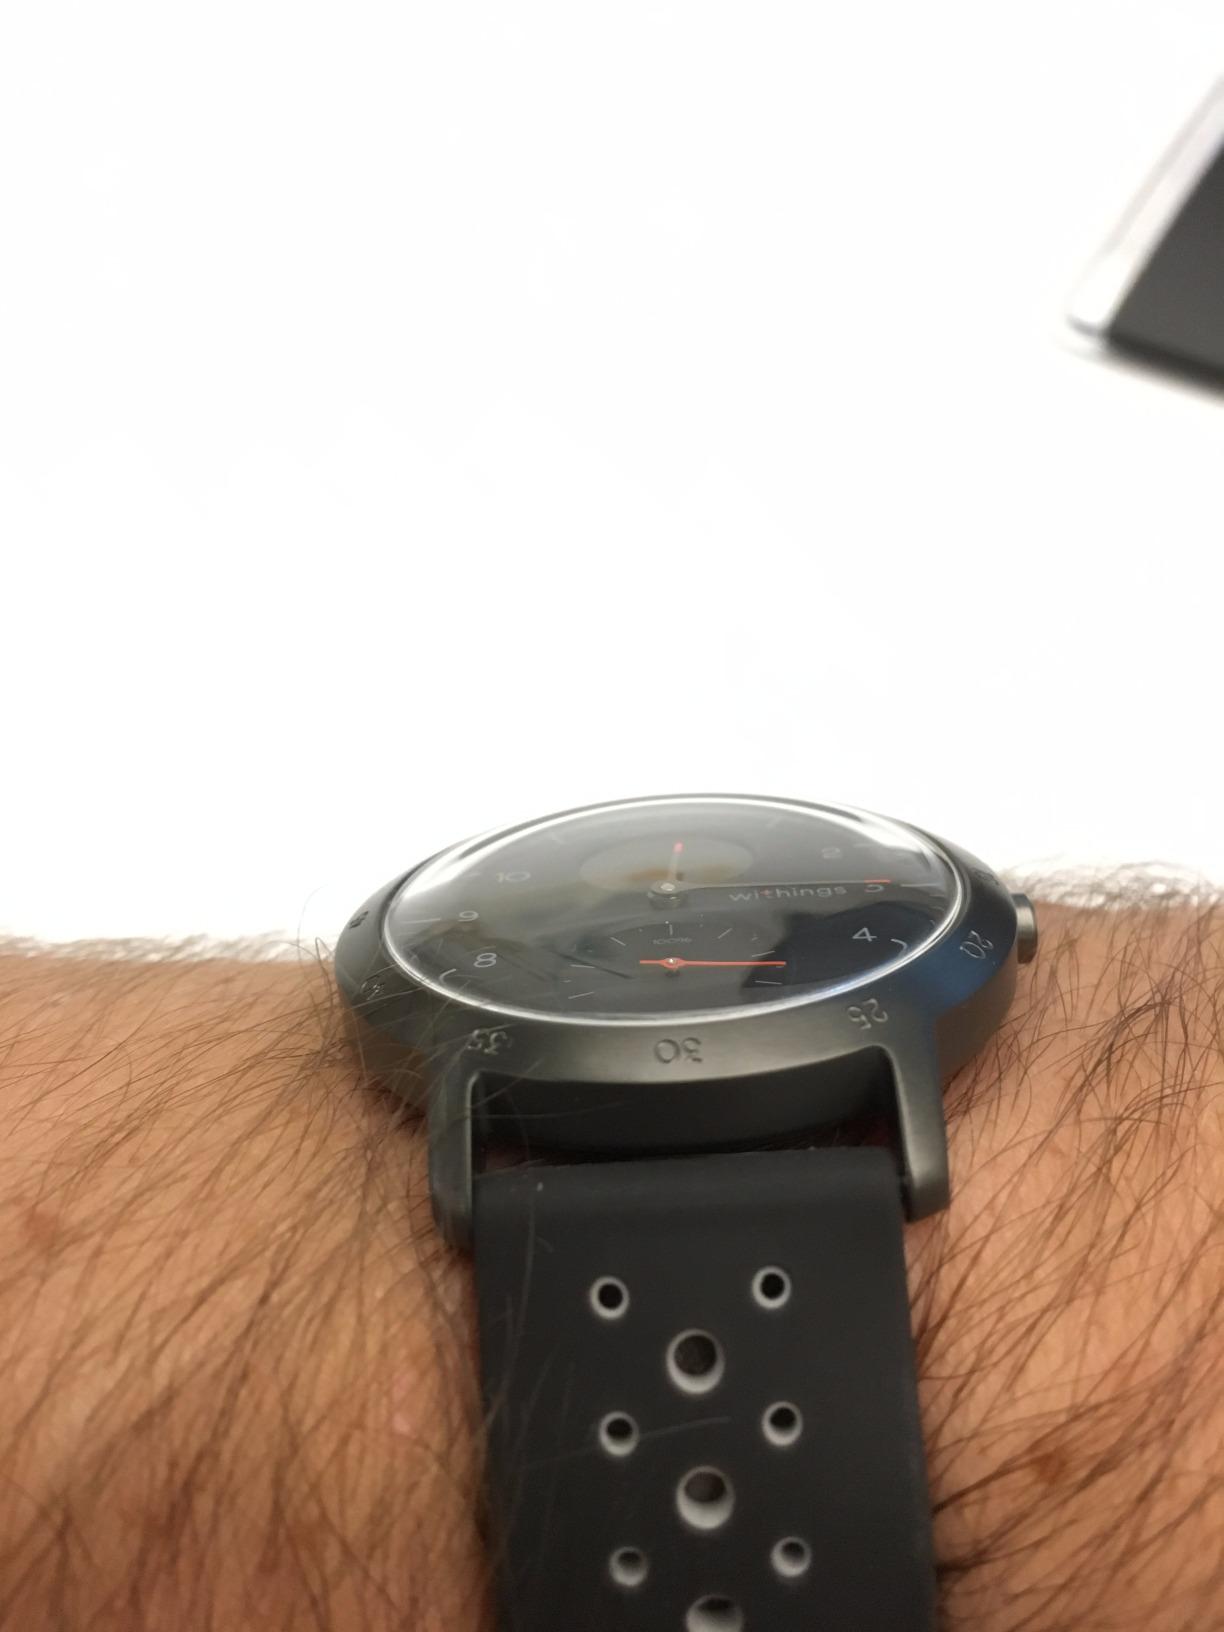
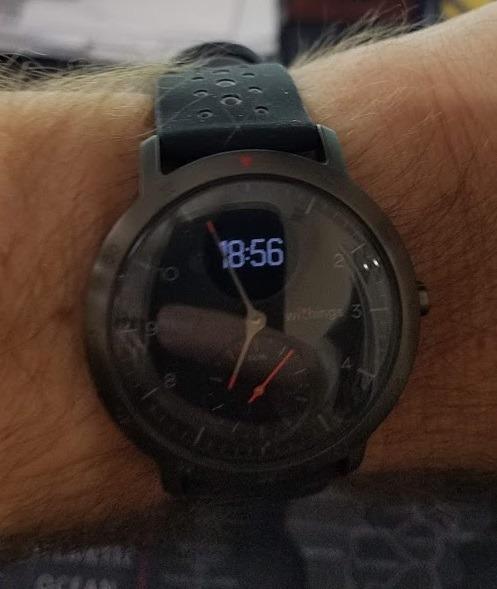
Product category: smartwatch
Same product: yes